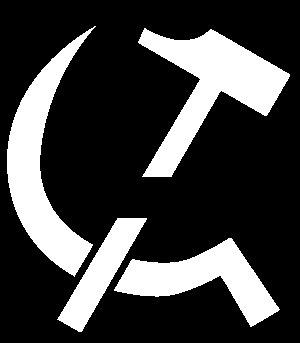
Le Front des travailleurs, est une organisation politique formée autour du journal du même nom. Elle a annoncé la fondation du Parti de la démocratie ouvrière en janvier 2014.
Marcel Bleibtreu, né le 26 août 1918 à Marseille et mort le 25 décembre 2001, est un syndicaliste français. Il est à partir de 1953 l'un des principaux dirigeants du mouvement trotskiste international.
Le Comité de coordination pour la refondation de la Quatrième Internationale est une organisation internationale trotskyste.
L'histoire du communisme recouvre l'ensemble des évolutions de ce courant d'idées et, par extension, celle des mouvances et des régimes politiques qui s'en sont réclamés. Le communisme se développe principalement au XXᵉ siècle, dont il constitue l'une des principales forces politiques : à son apogée, durant la seconde moitié du siècle, un quart de l'humanité vit sous un régime communiste.
Pierre Boussel, plus connu sous son pseudonyme de Pierre Lambert ou tout simplement Lambert, né le 9 juin 1920 et mort le 16 janvier 2008, est à partir de 1953 l'un des principaux dirigeants du mouvement trotskiste international. Ses partisans sont surnommés les « lambertistes ».
Le trotskisme est une philosophie politique de type marxiste se réclamant de Léon Trotski, de ses écrits, de son action et de ses idées. L'expression est d'abord apparue chez les staliniens, pour laisser entendre que les idées défendues par Trotski, dans les années 1920 seraient opposées à celles de Lénine. Après 1924, l'idéologie trotskiste se distingue surtout par son opposition à la vision stalinienne du communisme, en contestant le règne de la bureaucratie et en prônant la démocratie et la liberté de débat au sein du Parti communiste.
La Quatrième Internationale est une organisation communiste fondée en 1938 en France par Léon Trotsky, à la suite de l'exclusion violente des oppositions communistes de la IIIᵉ Internationale, à la répression qui s'est abattue sur les opposants en URSS et face au constat qu'il était impossible de militer dans le mouvement communiste officiel désormais verrouillé par la bureaucratie stalinienne.
Le Secrétariat unifié est fondé en 1963 à la suite de la réunification des deux principaux courants trotskistes se réclamant de la Quatrième Internationale : le « Secrétariat international de la Quatrième Internationale » et une partie du « Comité international de la Quatrième Internationale ». Le « Secrétariat unifié » est l'organisme dirigeant de la Quatrième Internationale de 1963 à 2003, date à laquelle il est remplacé par un « Bureau exécutif » et un « Comité international », lui permettant une meilleure marge de manœuvre. Le « Secrétariat unifié » est la plus grande des internationales trotskistes en termes de militants et de pays couverts.
Le Front des travailleurs a annoncé en 2014 sa transformation en parti trotskyste, le Parti de la démocratie ouvrière.